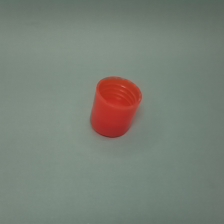
Color: red/orange/pink/fuchsia/brown
Cap type: disc/press top cap